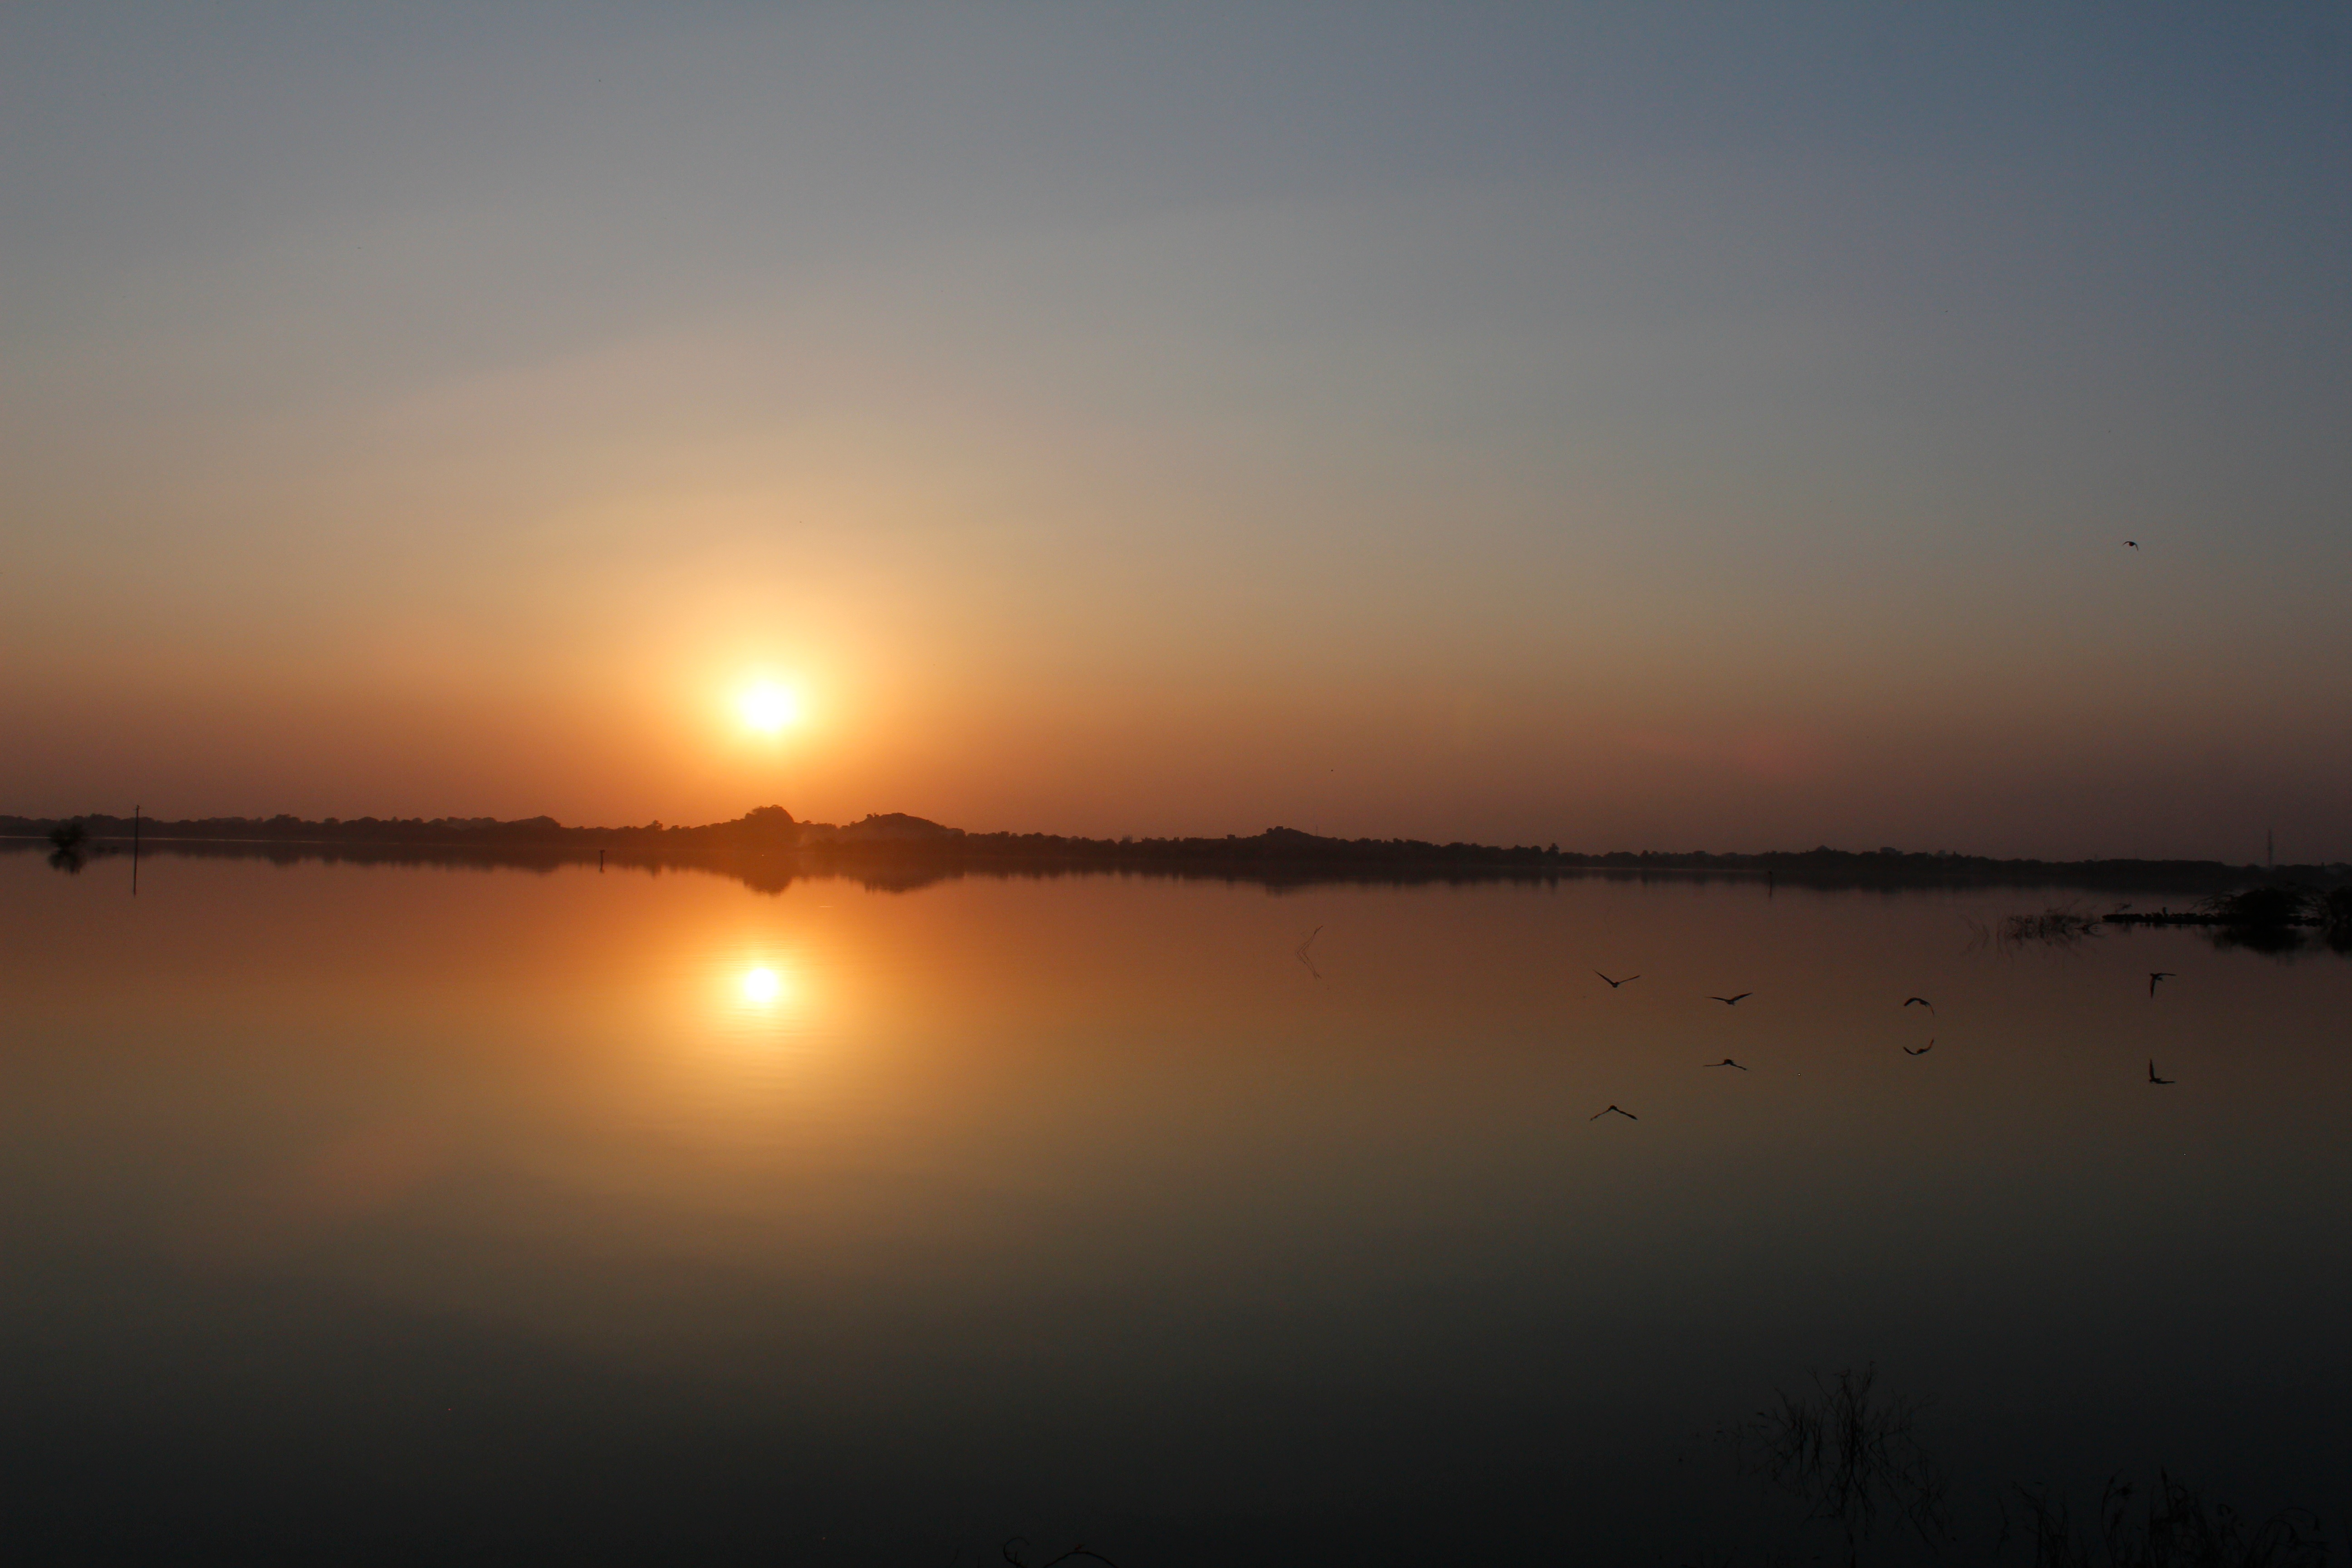
sea, water, horizon, sky, sun, sunrise, sunset, sunlight, morning, dawn, atmosphere, dusk, evening, reflection, afterglow, atmospheric phenomenon, red sky at morning